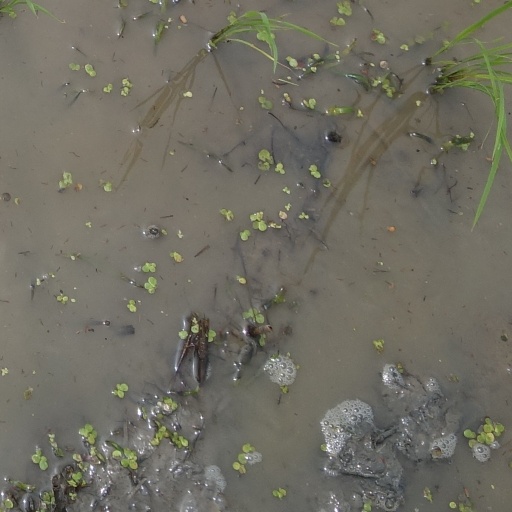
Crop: rice